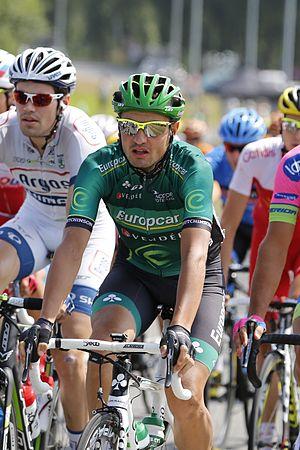
Davide Malacarne au départ de la 12e étape du Tour de France 2013 sur la Route nationale 12 à Javené.